Chris Kaman

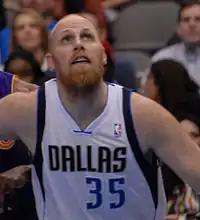

In July 2012, Kaman signed with the Dallas Mavericks, joining his former Olympic teammate Dirk Nowitzki. Kaman and the Mavericks agreed on a one-year deal worth 8 million dollars. He would average 10.5 points and 5.6 rebounds per game in 20.7 minutes per game in 66 games, starting 52 of them. The Mavericks finished 41–41 and missed the playoffs for the first time since the 1999–2000 season.